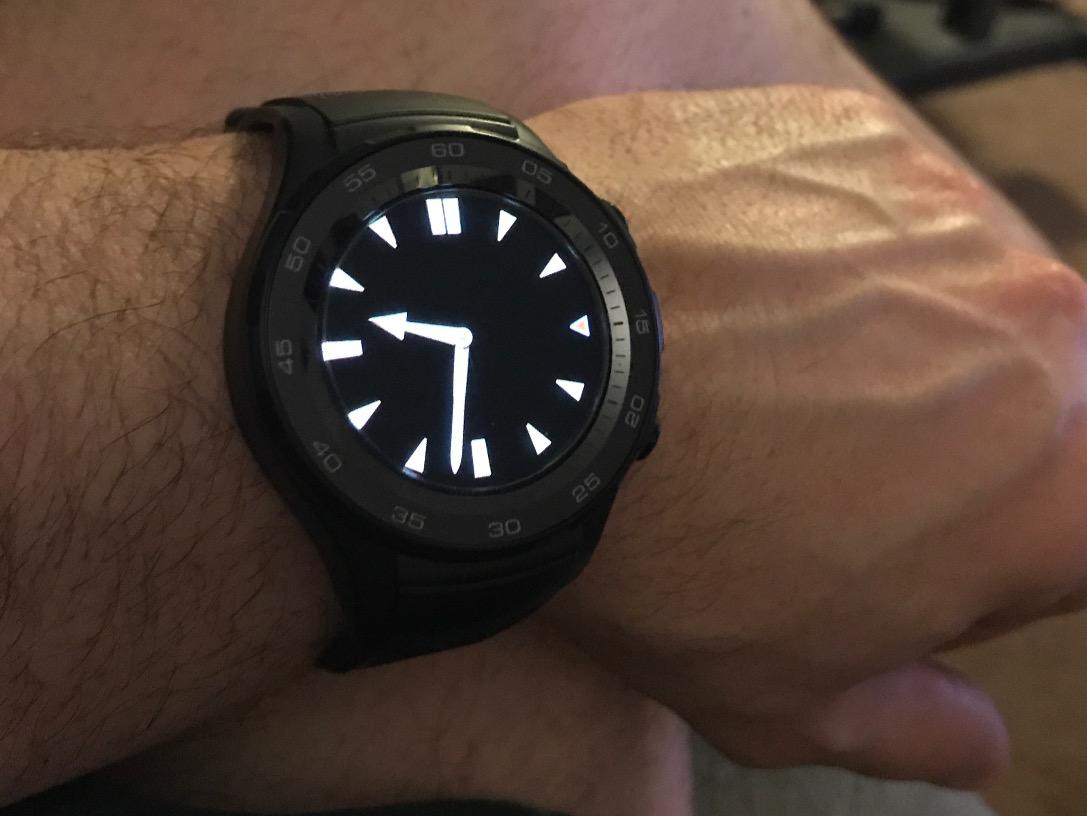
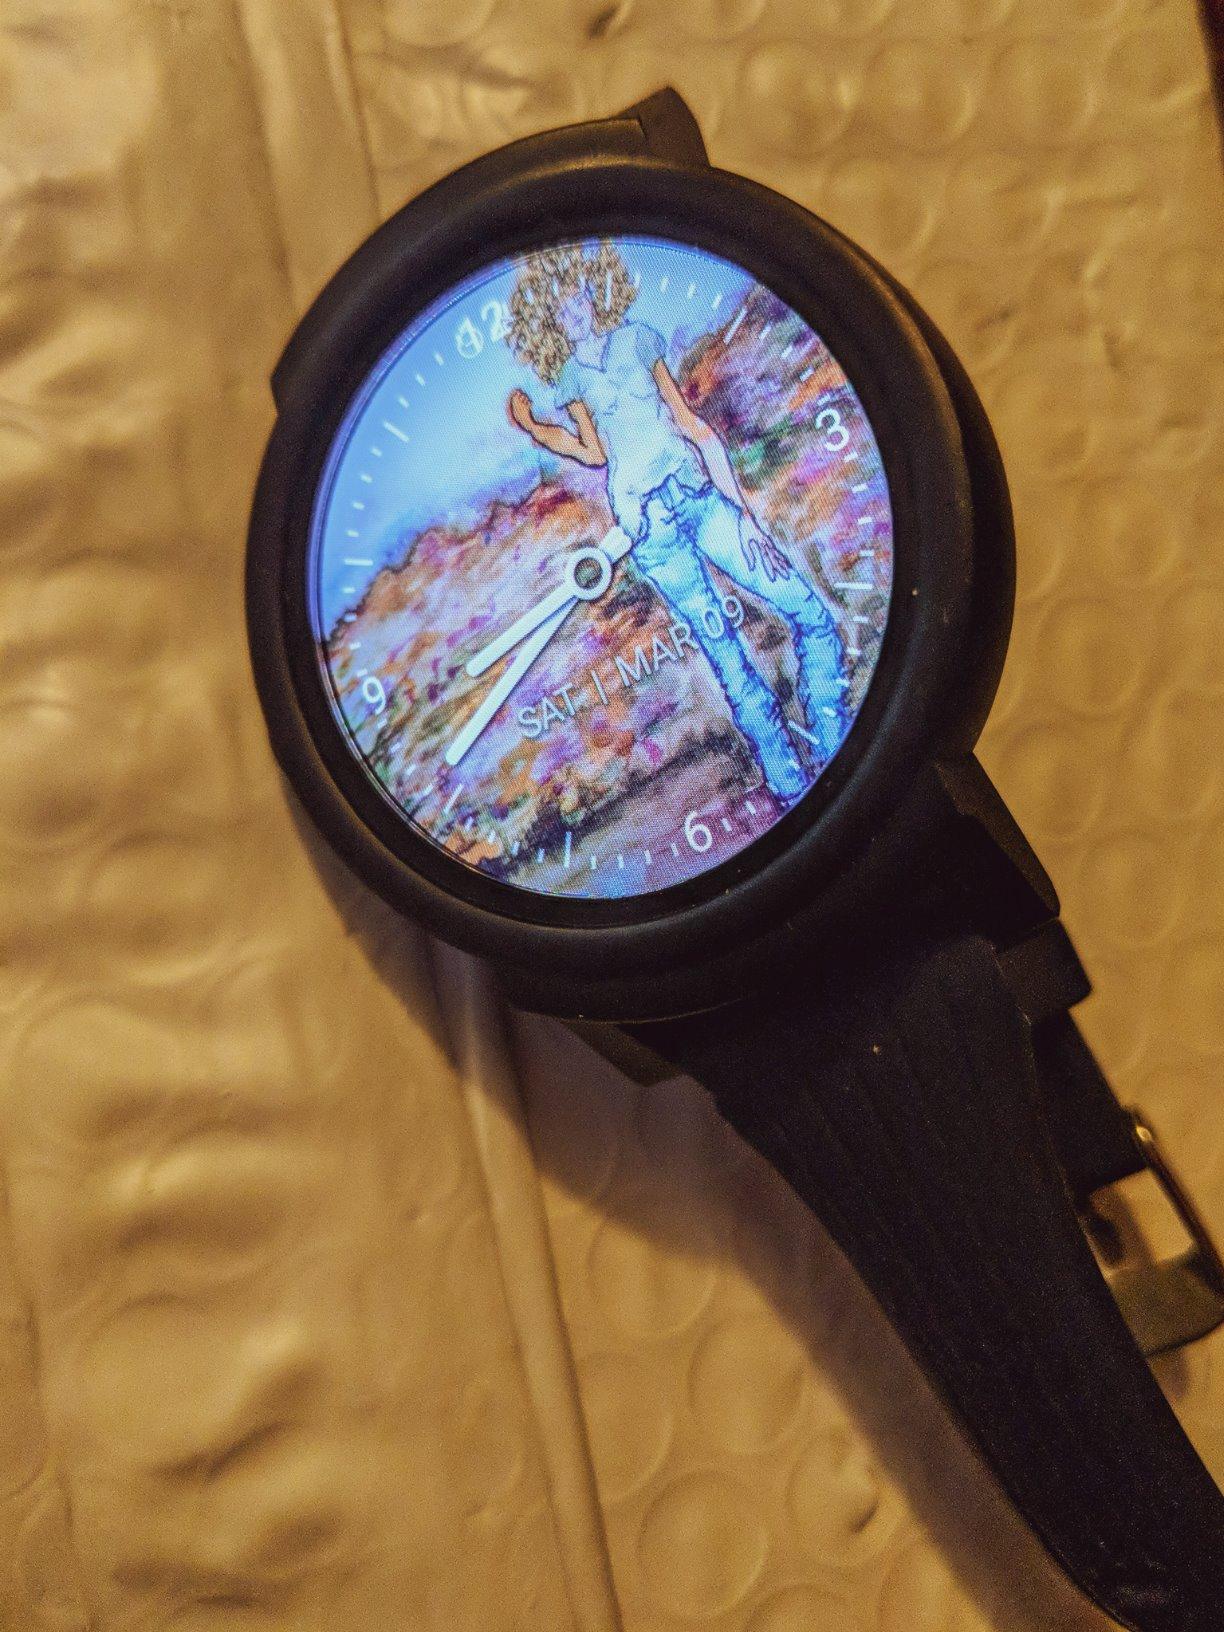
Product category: smartwatch
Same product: no